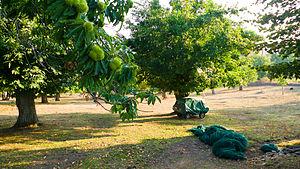
Récolte de châtaignes en Corse
La farine de châtaigne corse est protégée depuis 2006 par une appellation d’origine contrôlée, et depuis 2010 par une appellation d'origine protégée au niveau de l'Union européenne. Après avoir été un des produits agricoles qui permit de lutter efficacement contre les disettes et la malnutrition, cette farine de châtaigne resta un mets paysan jusque dans les années 1900. Elle était consommée quotidiennement sous forme de bouillies, de crêpes ou de pain. Actuellement, la farine de châtaigne, exempte de gluten, est recherchée pour ses atouts nutritionnels puisqu'elle contient des protéines, des acides aminés essentiels, des fibres tout en ayant une faible quantité de matière grasse.